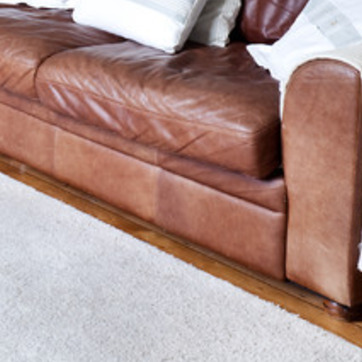
Material: leather